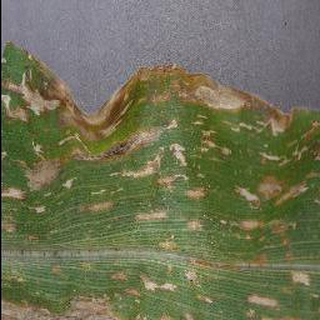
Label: corn_cercospora_leaf_spot